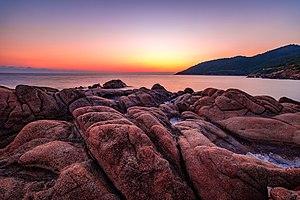
Plage Mersa Zitoune (olive) à la commmune de Khenak Mayoune, Collo, wilaya de Skikda, Algérie
Collo est une ville portuaire, chef-lieu de commune de la wilaya de Skikda située dans la région du massif de Collo, dans le Nord-Est de l'Algérie, à environ 500 km à l'est d'Alger.